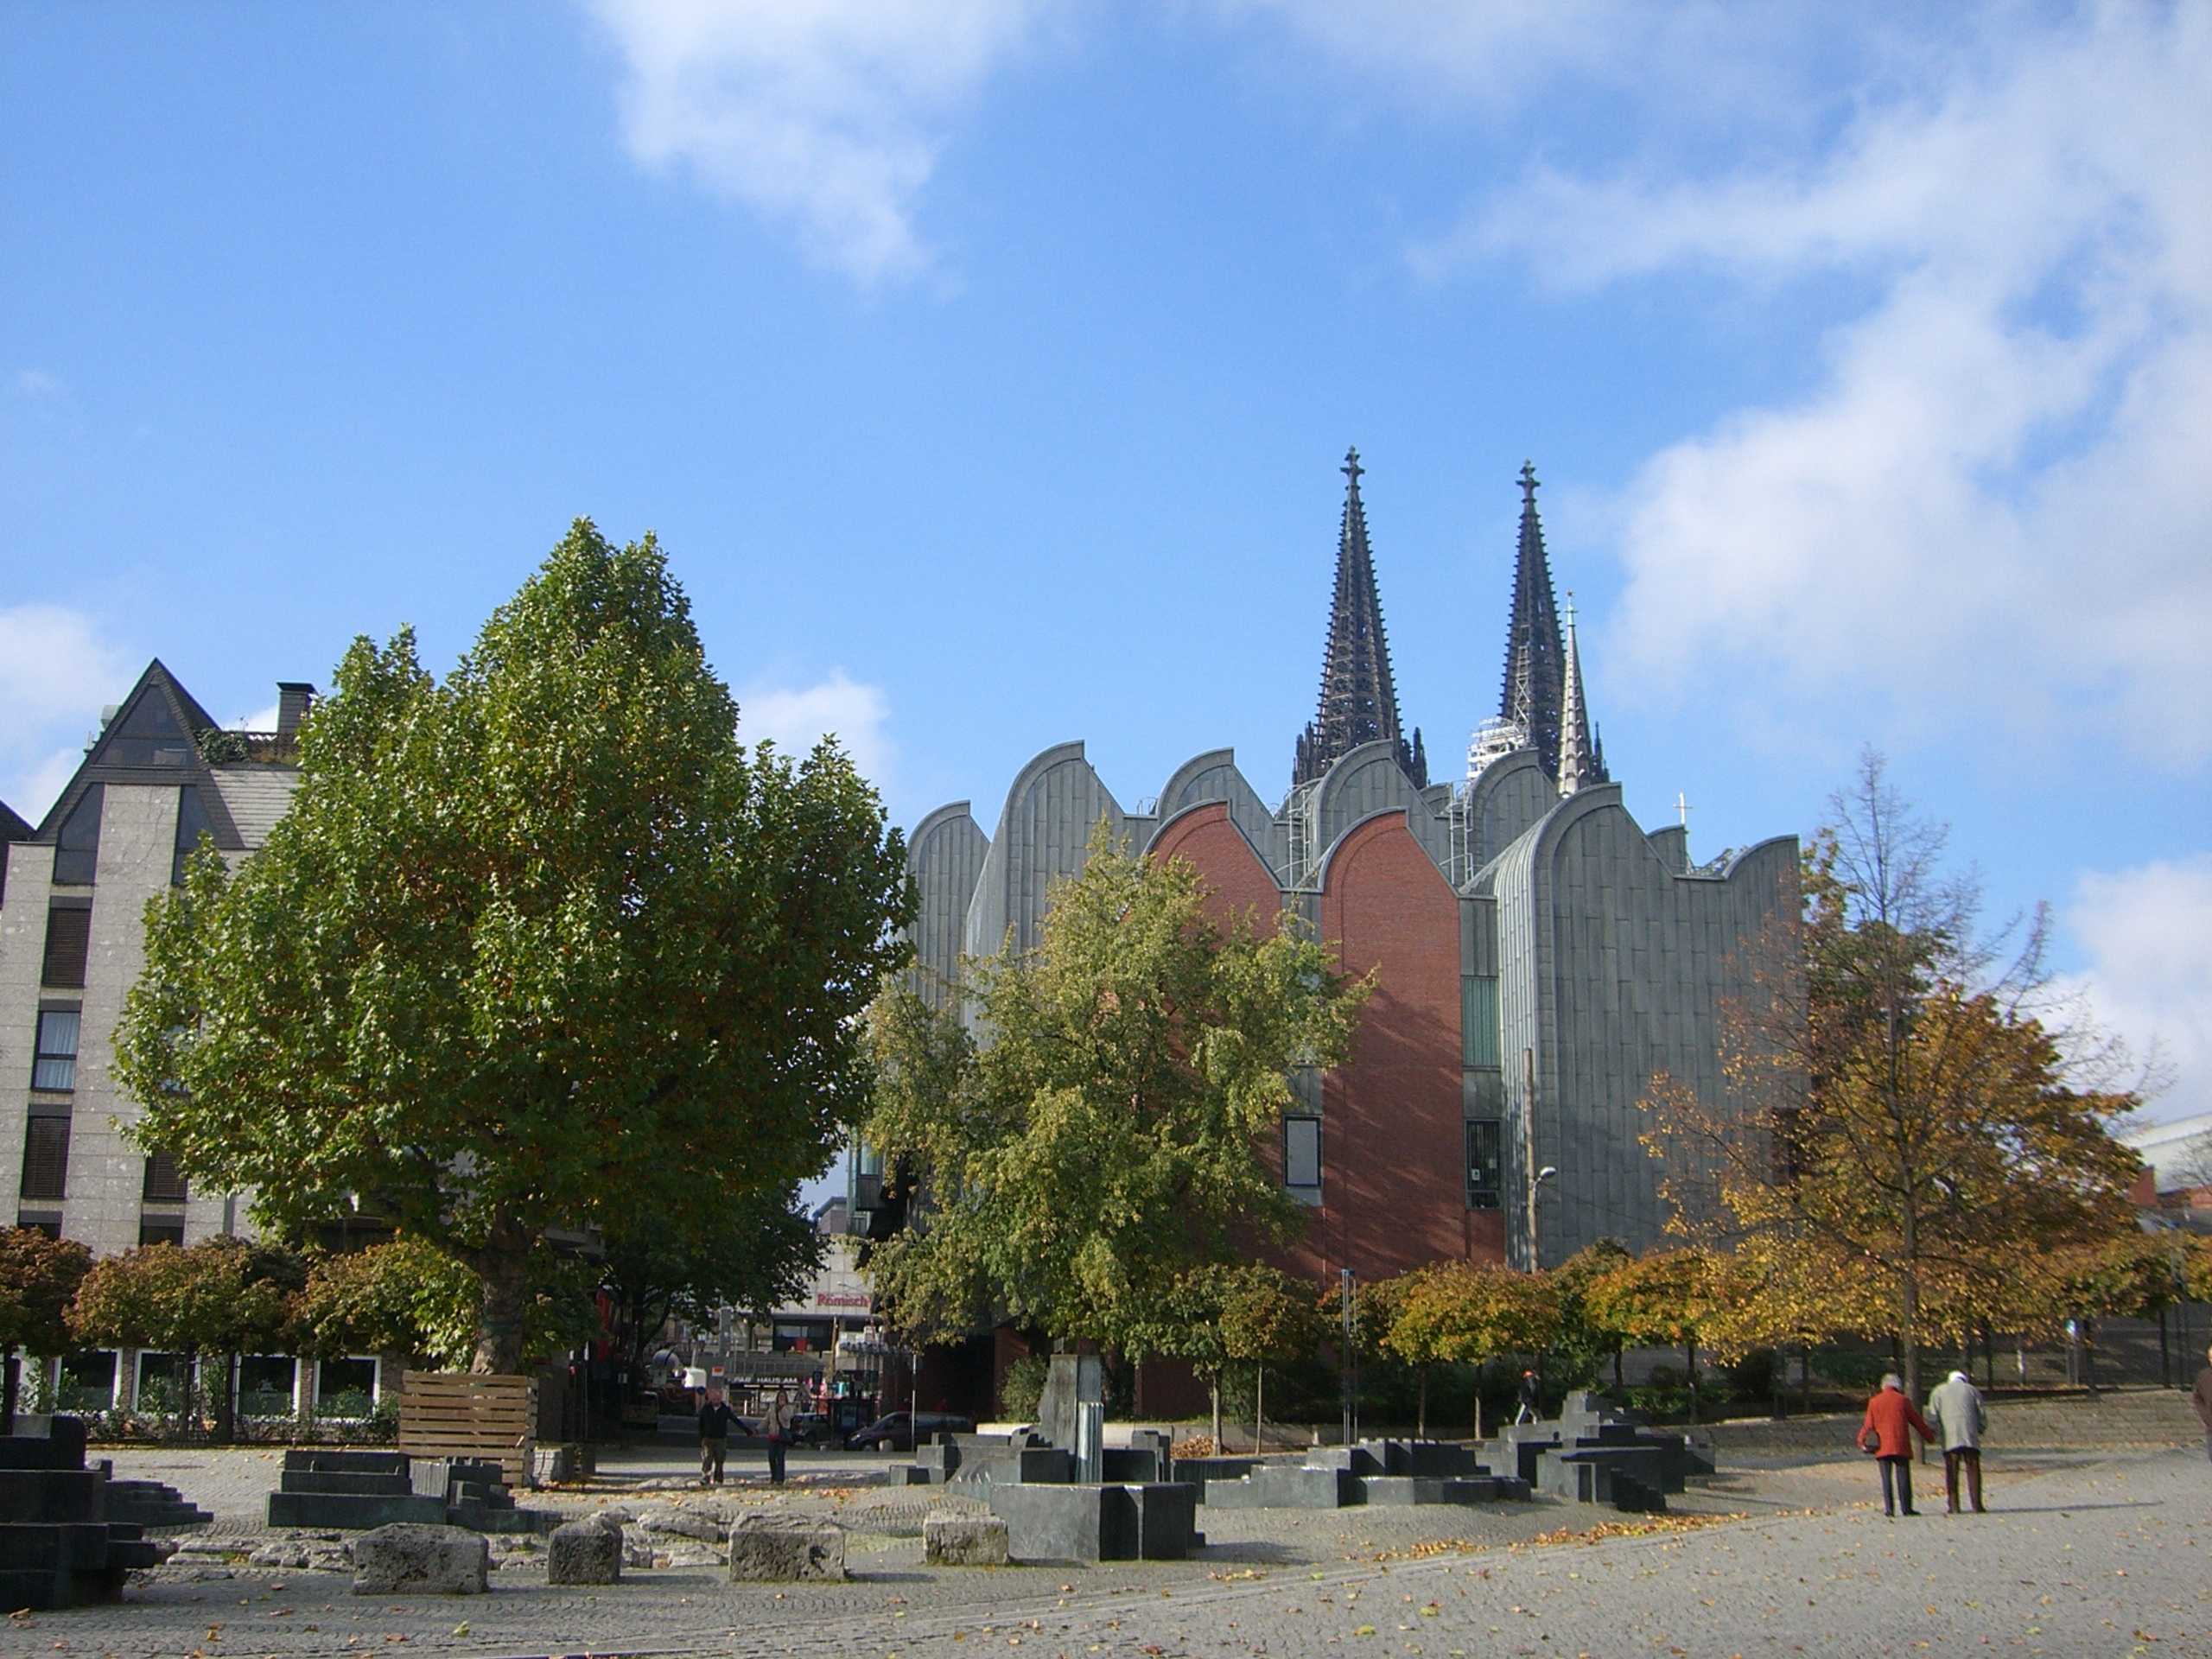
architecture, town, building, chateau, city, cityscape, tower, park, castle, landmark, church, tourism, place of worship, cologne, town square, dom, museums, cologne cathedral, tours, church steeples, museum ludwig